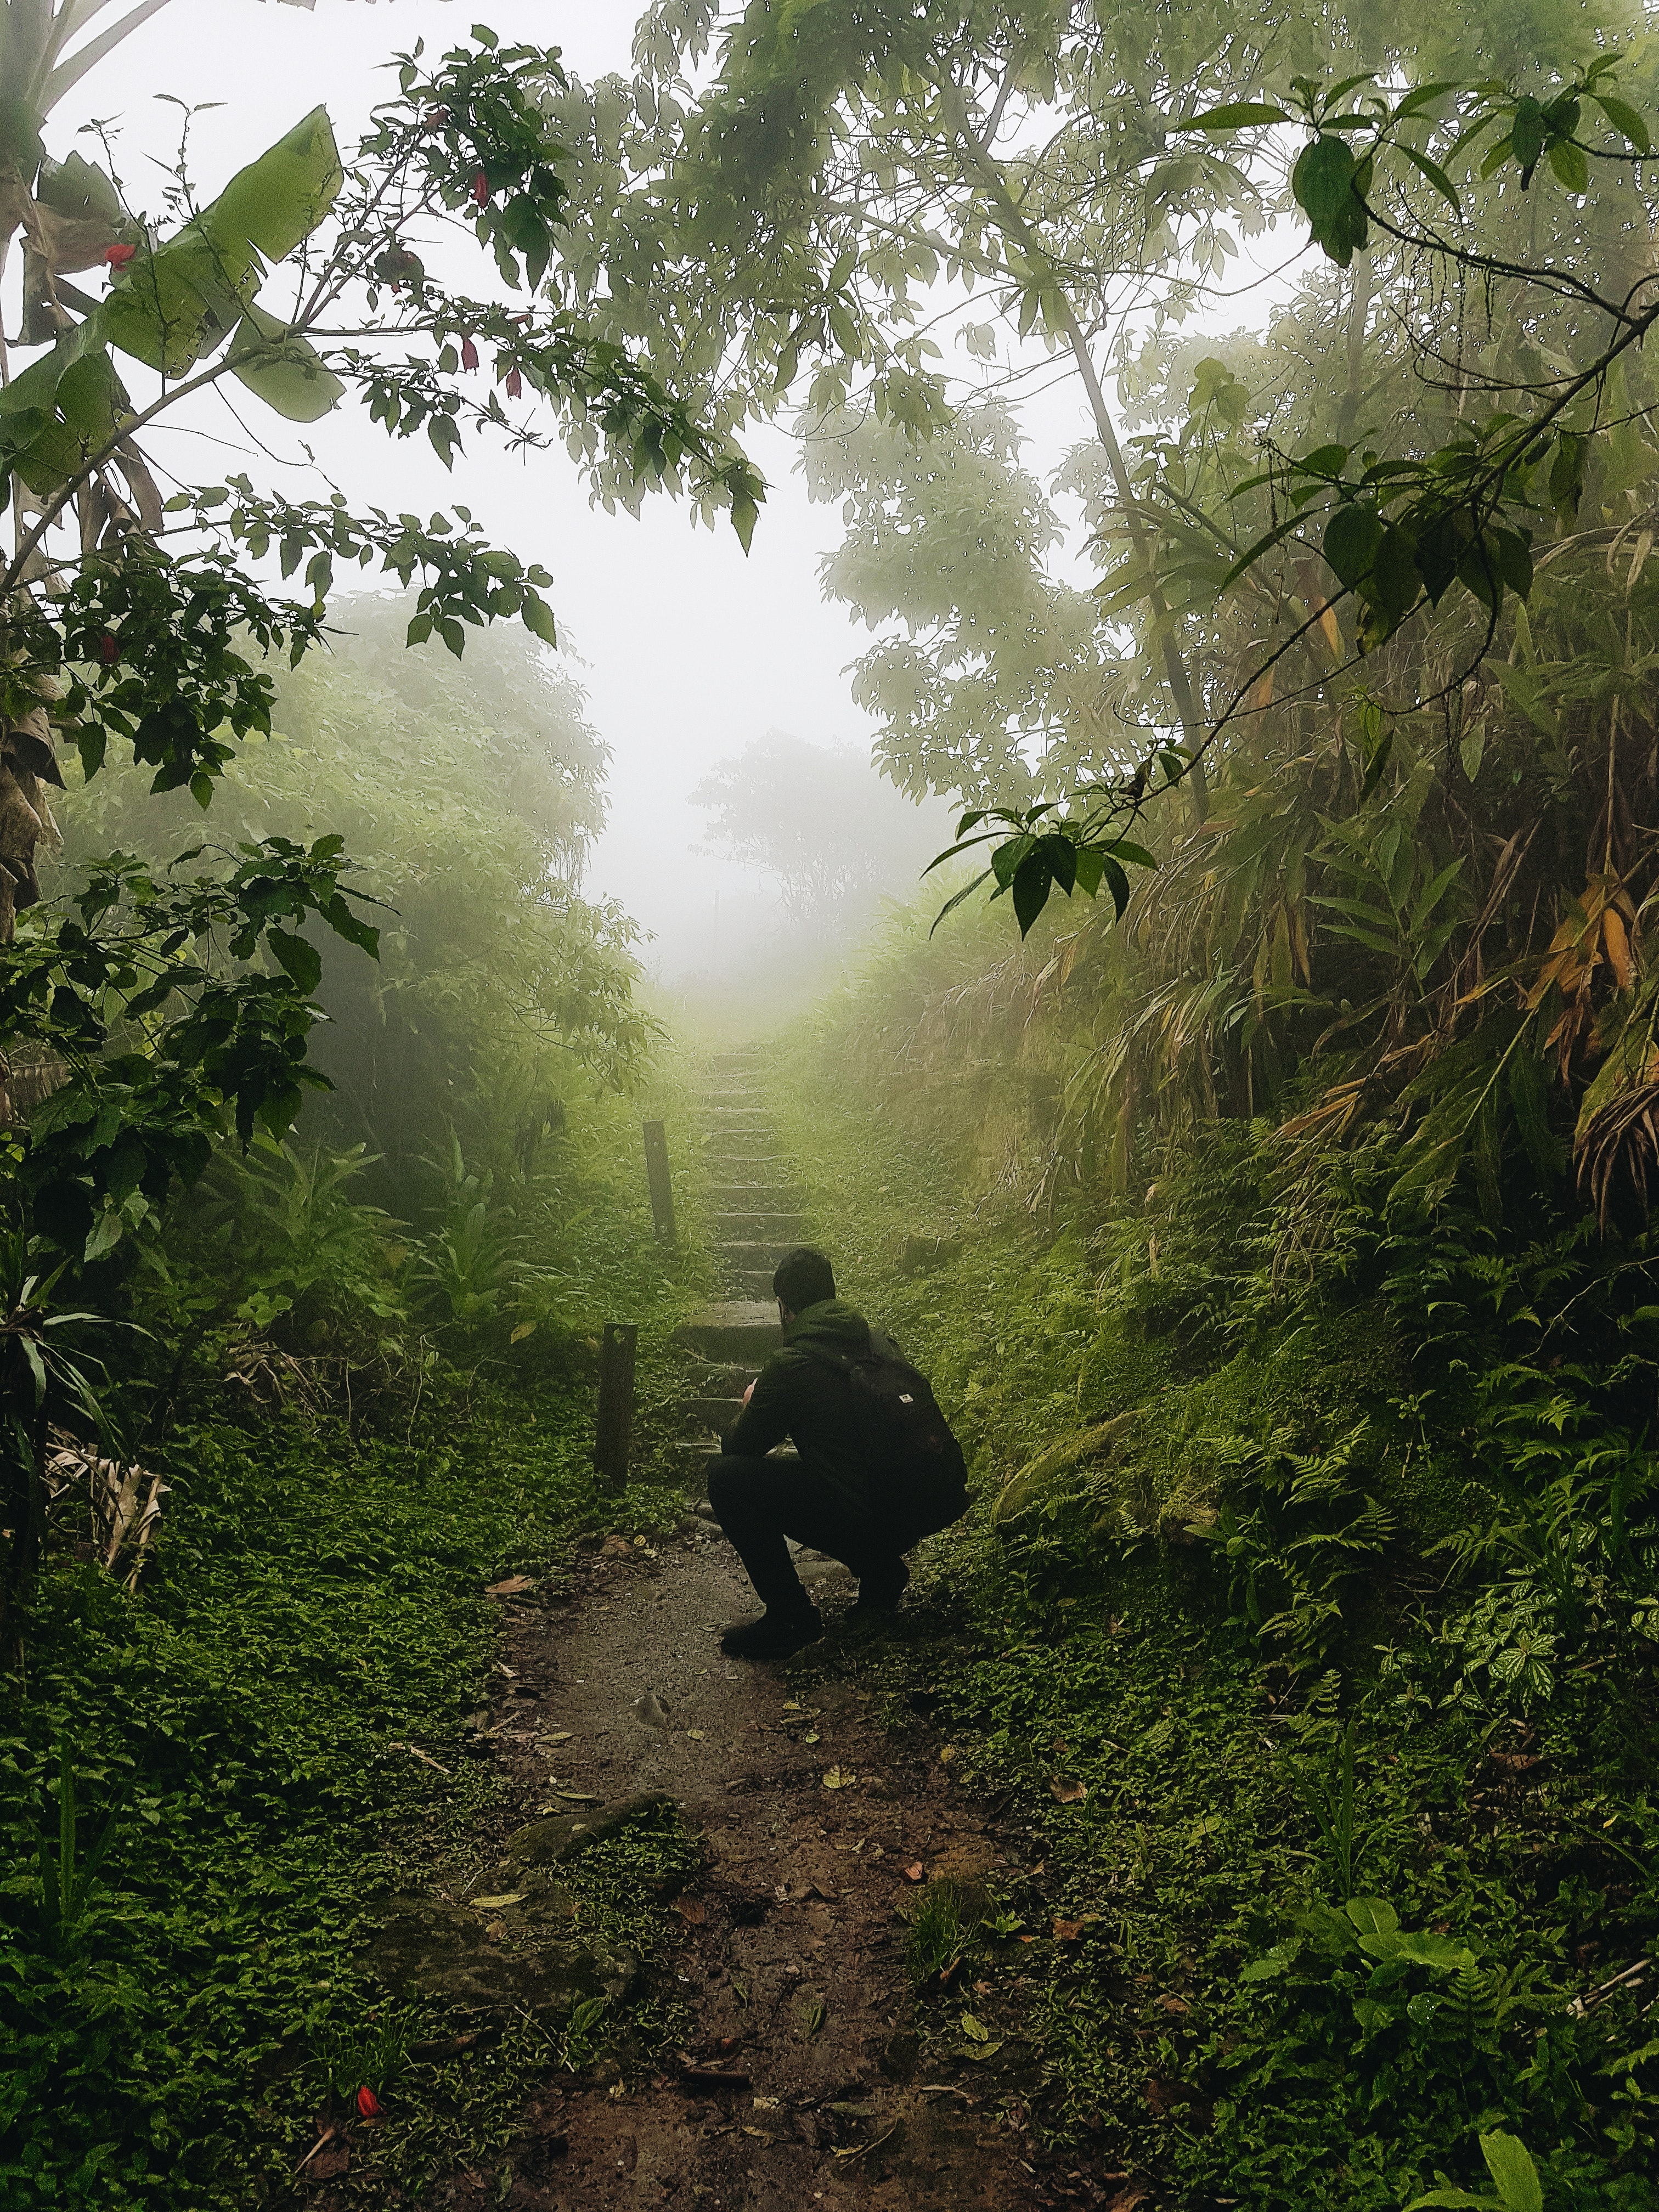
nature, vegetation, natural environment, atmospheric phenomenon, forest, jungle, tree, green, natural landscape, leaf, rainforest, sky, biome, morning, sunlight, old growth forest, woodland, mist, plant, grass, trail, photography, landscape, valdivian temperate rain forest, fog, path, adventure, road